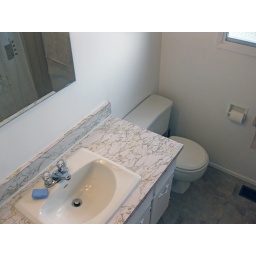
4 bedroom 2 bath Mission Hill Home in Vernon BC